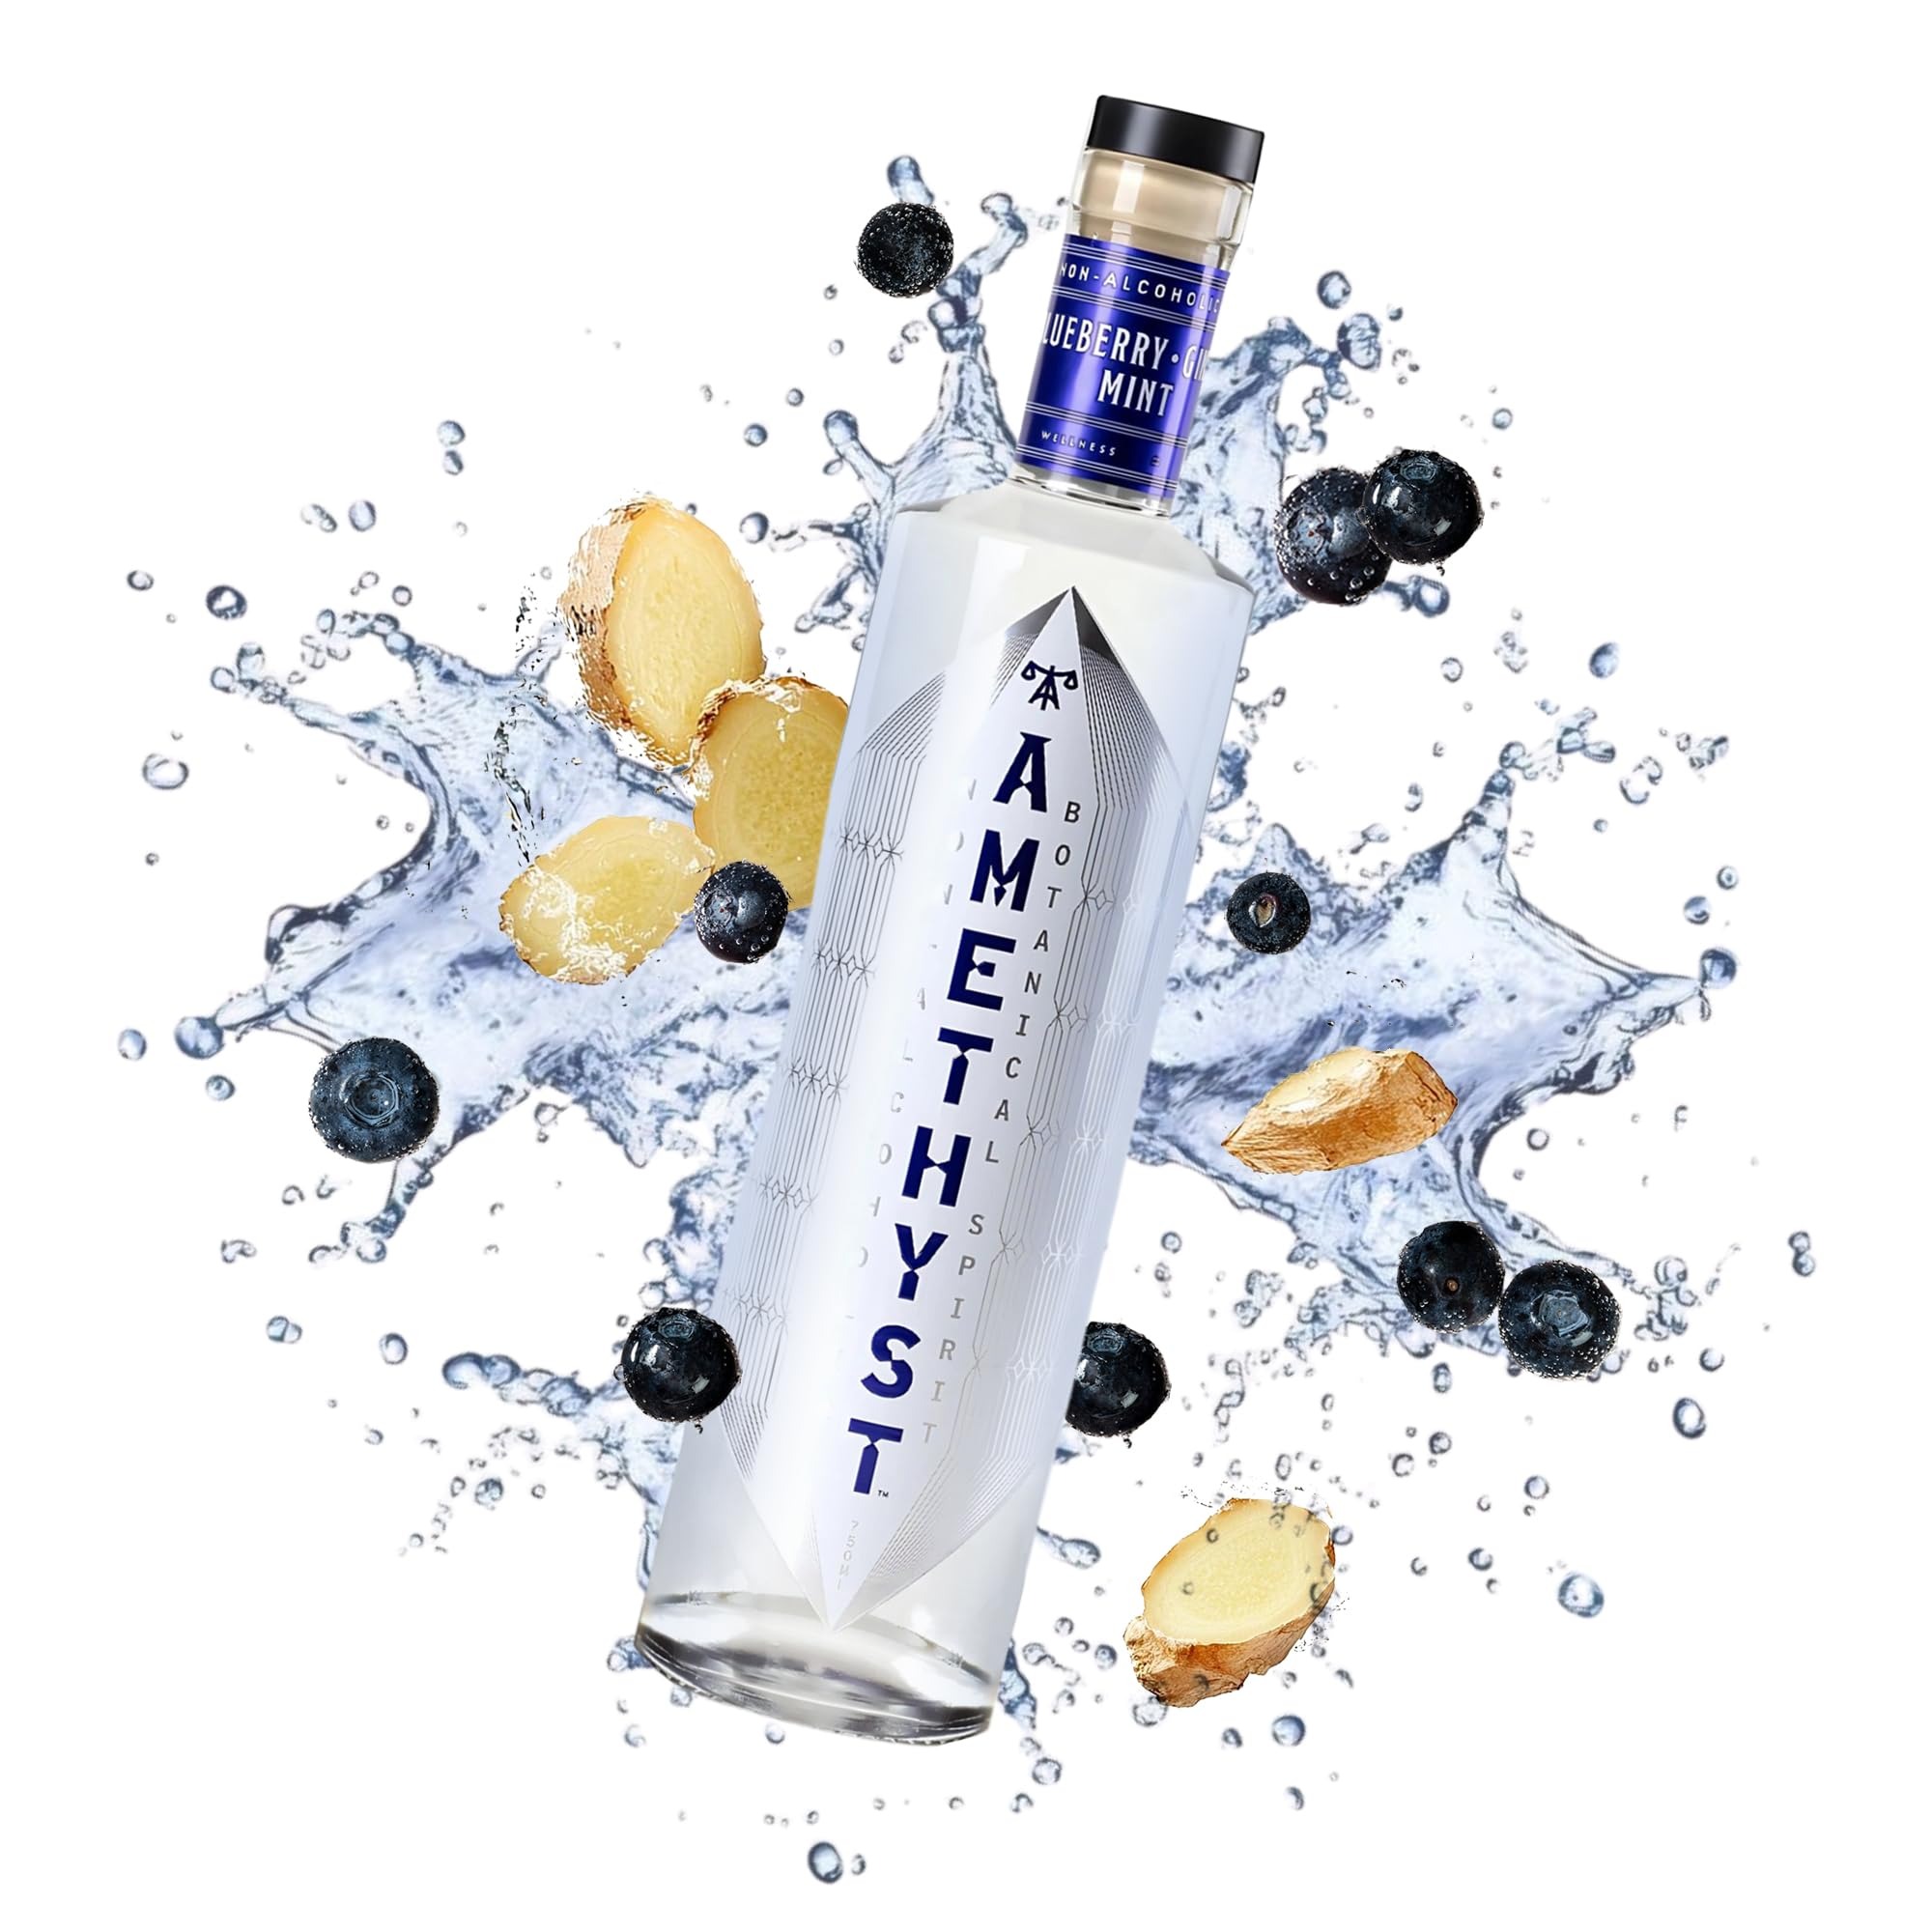
Item Name: Amethyst Non Alcoholic Spirits, Blueberry Ginger Mint Flavor, Ideal Base for Non Alcoholic Drinks, Gluten-Free Cocktail Alternative, 0 Sugar, 750 ml
Bullet Point 1: Mindful Drinking - Enjoy cocktails without alcohol! Amethyst Non Alcoholic Spirits keep you refreshed and clear-headed, making them perfect for driving, parenting, or early mornings.
Bullet Point 2: Sweet and Spicy Blend - Sweet blueberries meet mint and ginger for a smooth, spiced-up finish. This combination results in a surprising rich blend that feels indulgent with every sip.
Bullet Point 3: Guilt-Free Indulgence - With under 13 calories and 0 sugar, Amethyst non alcoholic beverages are low-calorie, flavorful options for those who want to enjoy drinks without compromising fitness goals.
Bullet Point 4: Versatile Mocktail Base - Our non-alcoholic spirits have balanced flavors that pair well with mixers and garnishes, making them an ideal base for non alcoholic cocktails and innovative concoctions.
Bullet Point 5: Health-Conscious Choice - Enjoy non alcoholic, gluten-free drinks while supporting your wellness journey. Amethyst NA drinks are crafted with botanicals and recognized by the Certified SC program.
Product Description: Amethyst Non-Alcoholic Spirits redefine the art of celebrating with a clean, sophisticated experience that centers on balance, wellness, and inclusion. Crafted in South Carolina and recognized by the state's Certified South Carolina program, each flavor delivers an invigorating blend of fruits and botanicals.Own Every MomentWhether staying sober, pacing yourself, or simply exploring new tastes, Amethyst allows you to celebrate every moment with refreshing drinks—without alcohol.Blueberry Ginger Mint:Indulgent and FlavorfulThis blend offers a delightful fusion of sweet blueberries, refreshing mint, and subtle ginger heat. The non-alcoholic spirit finishes smooth and spiced, keeping every sip exciting and refreshing.A balanced combination of sweetness, freshness, and spiceVersatile base for intricate mocktails or enjoyed simply over iceZero proof alcohol0 sugar, only 8 calories per servingNon Alcoholic and Gluten-FreeAmethyst offers gluten-free and alcohol-free spirits. Enjoy the clean, refreshing taste without compromising your dietary needs.Crafted with Natural BotanicalsEach Amethyst spirit is meticulously crafted using premium fruits and botanicals, resulting in a vibrant, natural flavor profile.FlavorsWatermelon LimeLemon Cucumber SerranoGrapefruit BasilBlueberry Ginger MintAwards2024 L.A. Spirits Awards Silver Medal: Amethyst's Grapefruit Basil (Published April 4, 2024). 2023 L.A. Spirits Awards Silver Medal: Amethyst's Lemon Cucumber Serrano (Published December 18, 2023).Own every moment with Amethyst Non Alcoholic Spirits!
Value: 1.0
Unit: Count

Price: 39.95